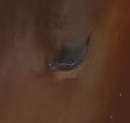
Face region: eyes (orbital_tightening_and_eye_area)
Pain indicator: not_present